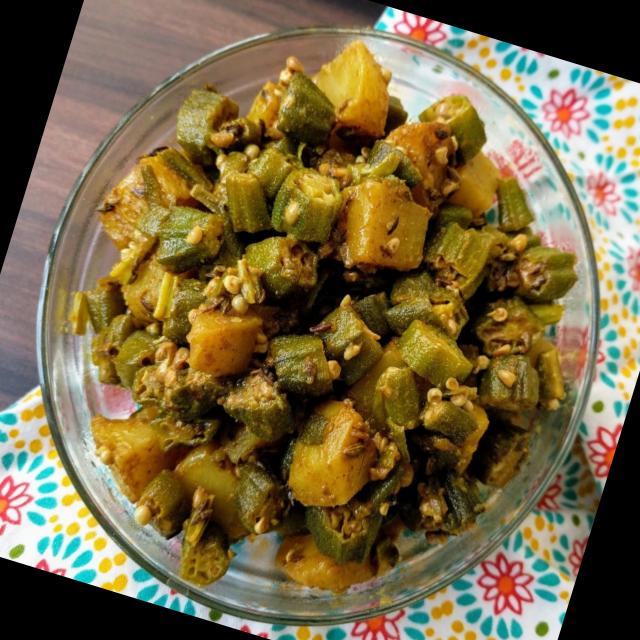
Dish: bhindi_masala